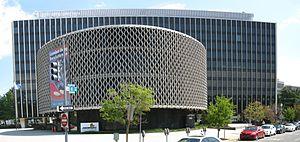
L'Organisation panaméricaine de la santé, en anglais Pan American Health Organization, est une organisation de santé publique dont la mission est d'améliorer le système de santé, la santé et le niveau de vie des peuples du continent américain, en collaboration avec les ministres de la santé des différents états membres, les autres gouvernements, les agences internationales, les organisations non gouvernementales, etc. Institution de l'ONU, bureau régional américain de l'OMS et organisation pour la santé du système interaméricain, l'organisation est reconnue internationalement.